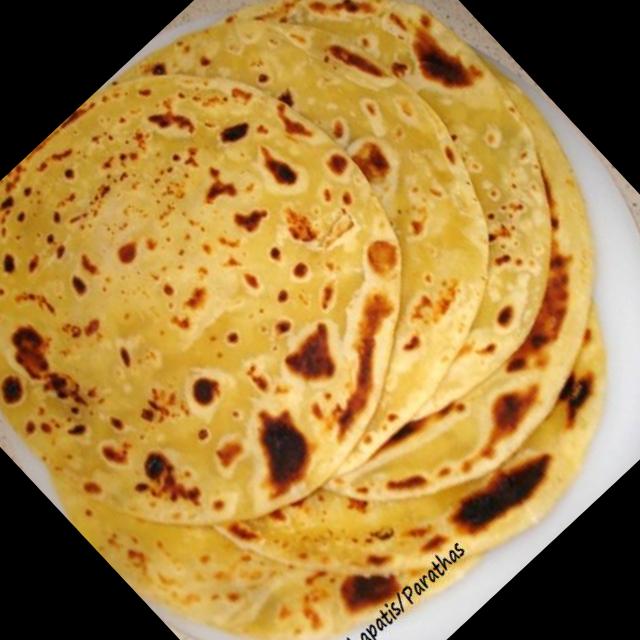
Dish: chapati